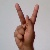
The image shows a hand gesture representing the letter 'K' in Indian Sign Language.